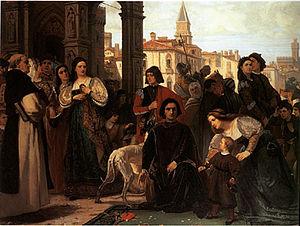
Une famille noble devant le conseil des troubles
Charles Soubre, né le 4 février 1821 à Liège, où il est mort le 30 janvier 1895, est un peintre belge, professeur à l'Académie des beaux-arts de Liège.